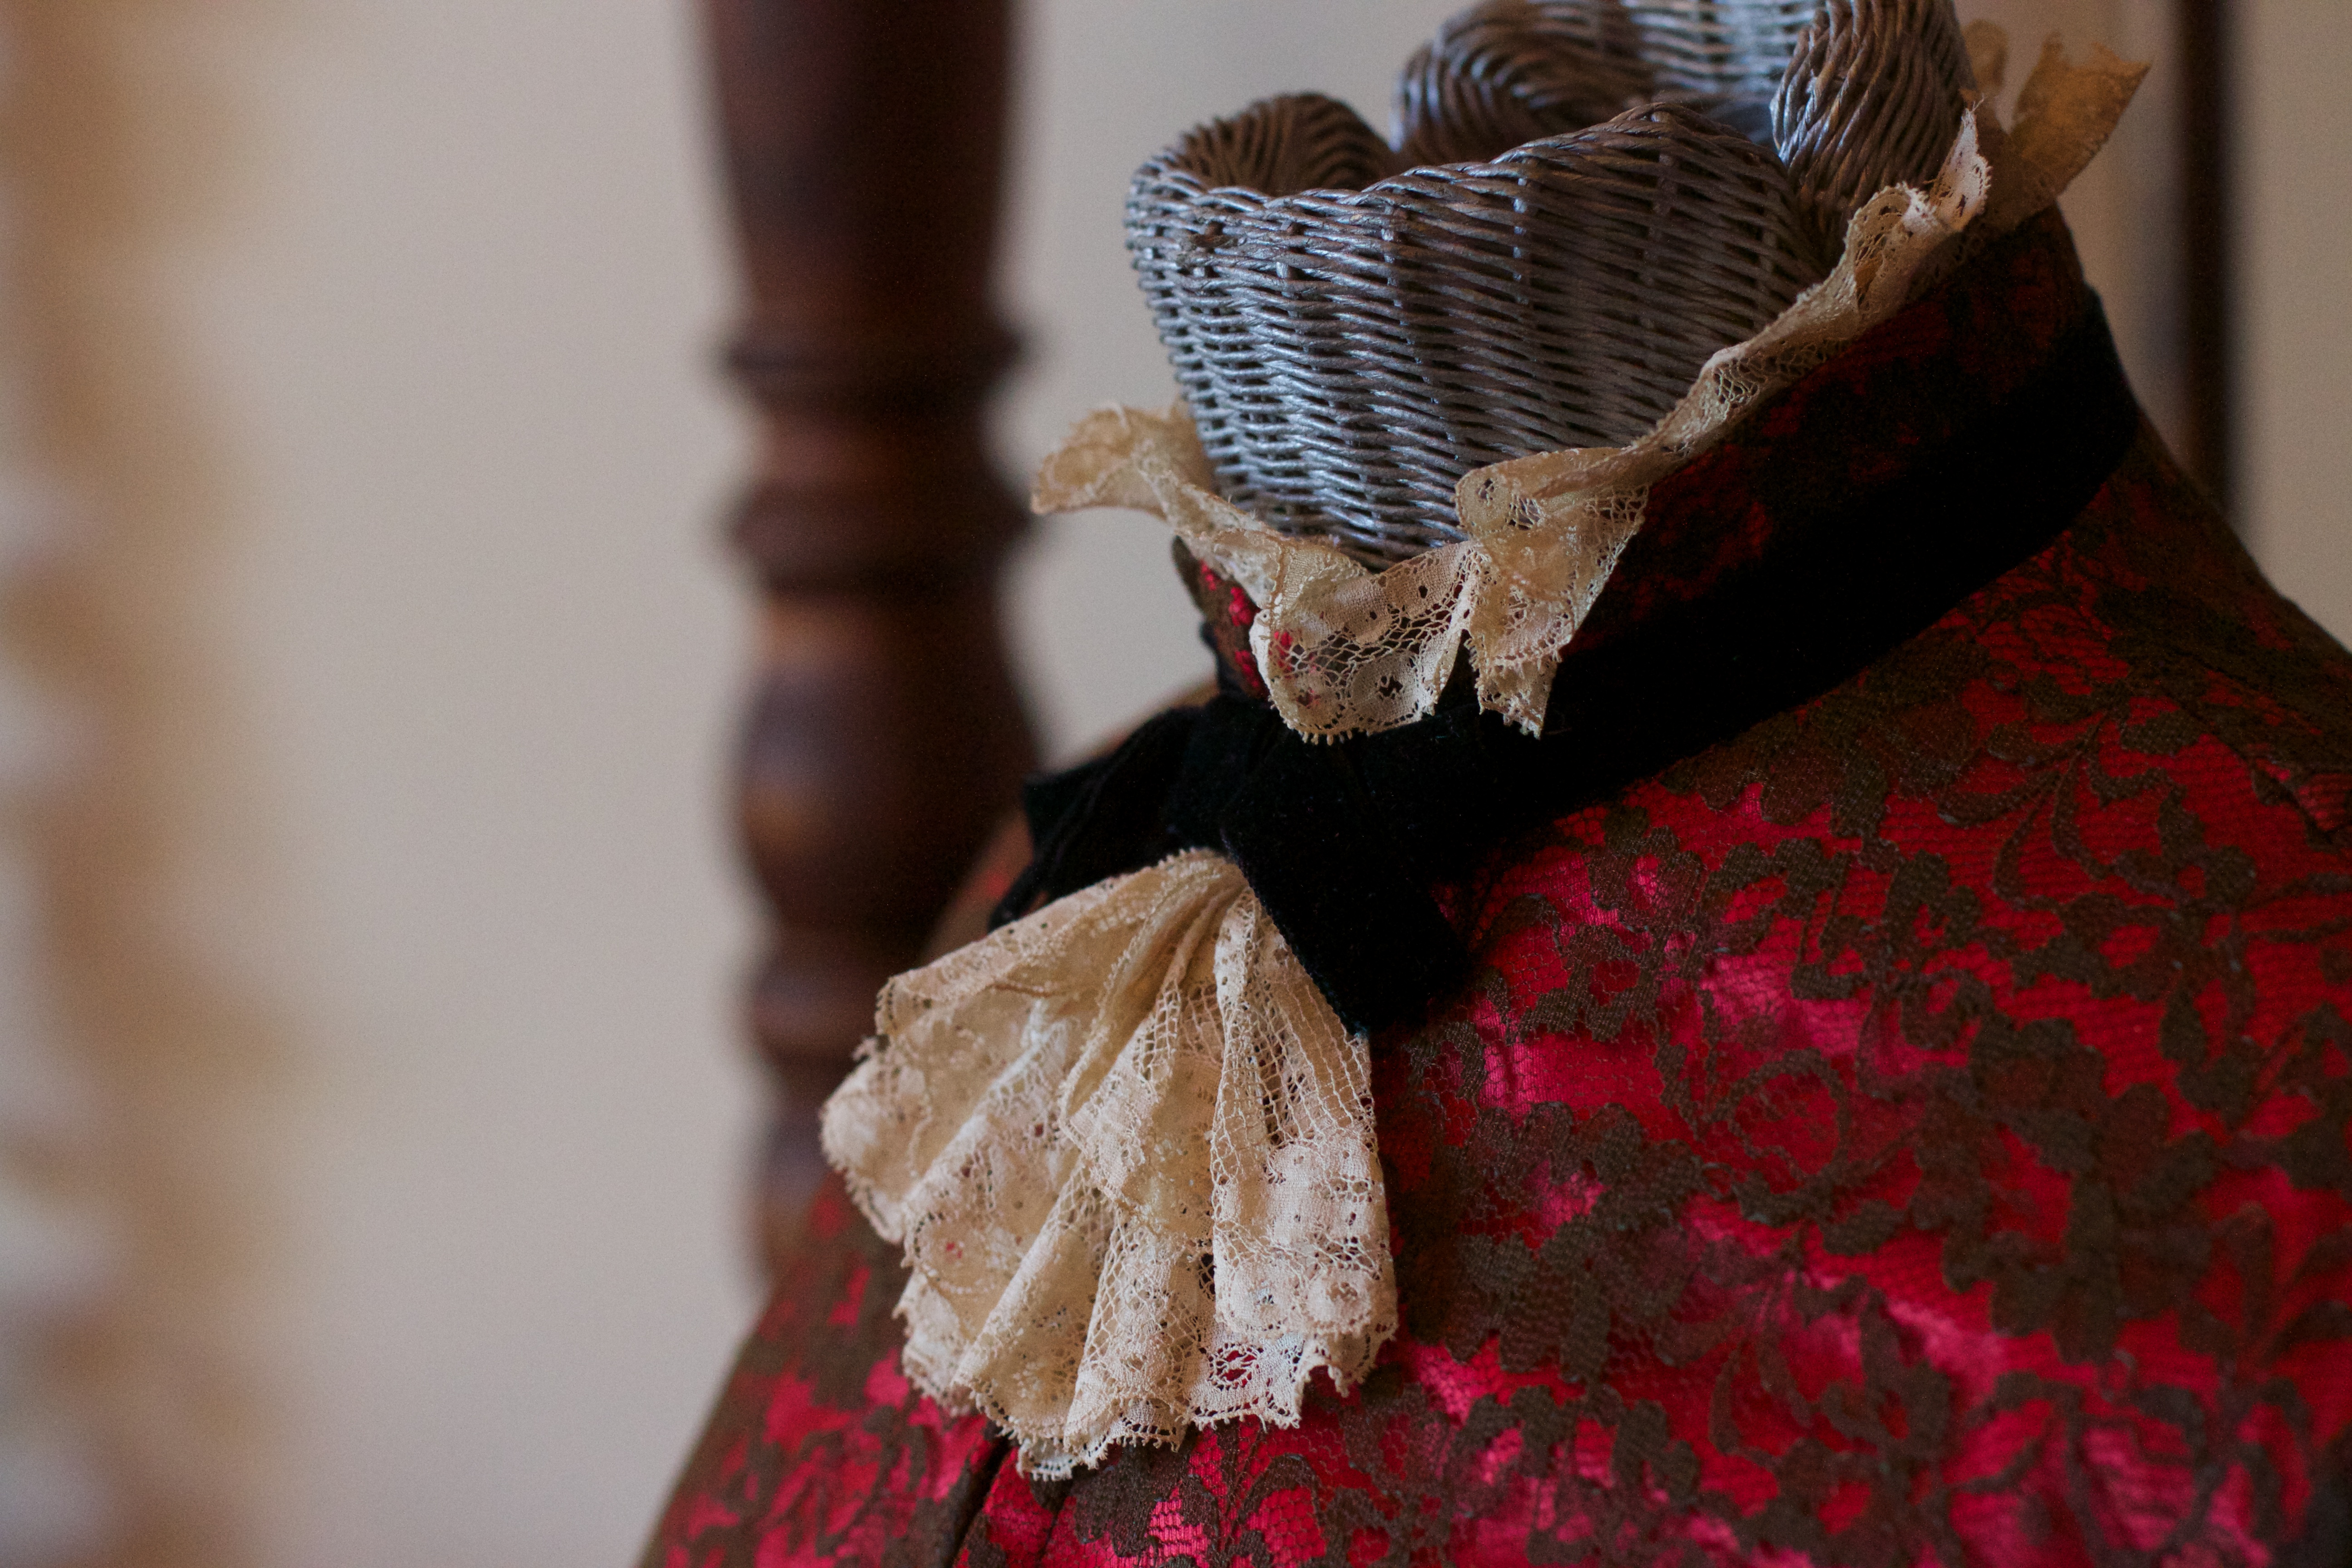
pattern, spring, red, color, fashion, clothing, dress, costume